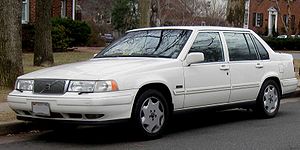
Volvo 900-serie / Tekniske data
Volvo 900-serien var en serie af personbiler i den øvre mellemklasse fra Volvo.